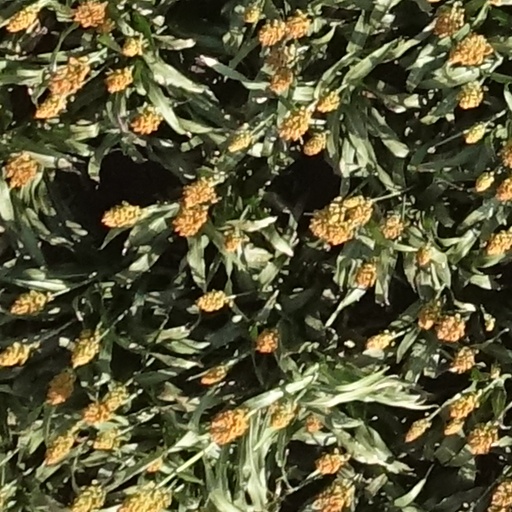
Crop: sorghum